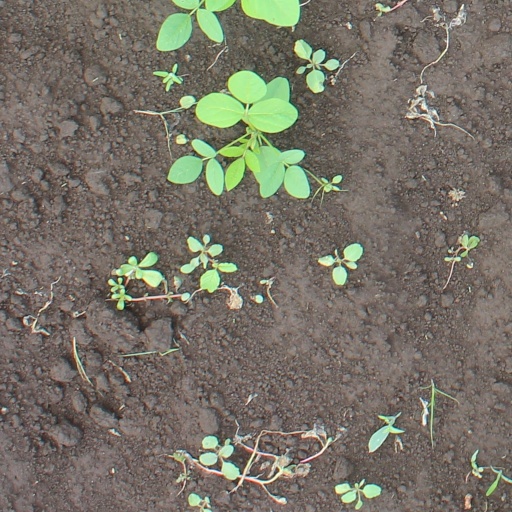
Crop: soybean